White Hart

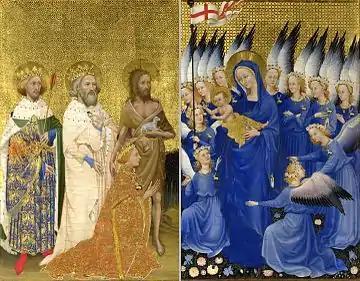
The Wilton Diptych, showing Richard venerating the Virgin and Child accompanied by an angelic host wearing Richard's white hart badge. National Gallery, London.

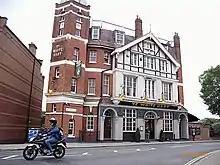
Ye White Hart, Barnes

"Ye White Hart" in Barnes is a Victorian pub which overlooks the Thames and is a prominent landmark on the course of the Boat Race. It served as a headquarters for Barnes Football Club in the mid-nineteenth century.